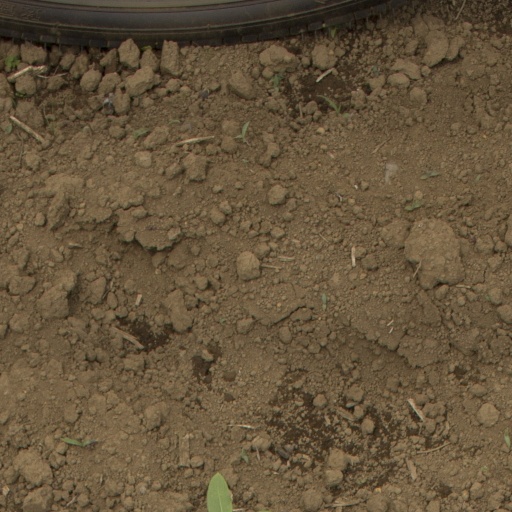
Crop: Jerusalem artichoke